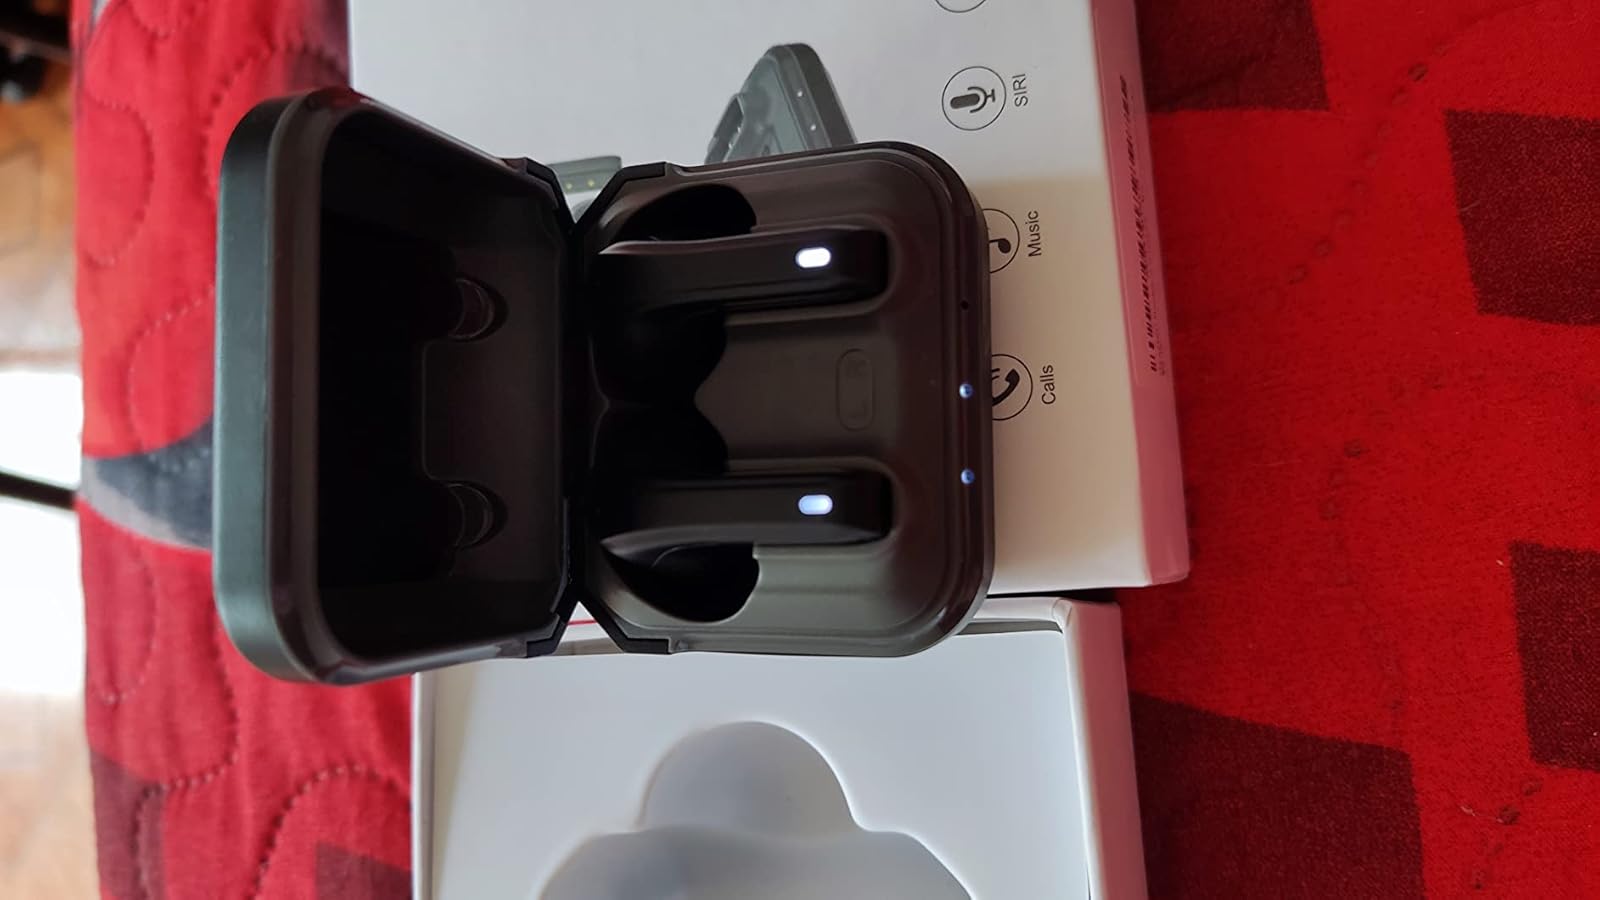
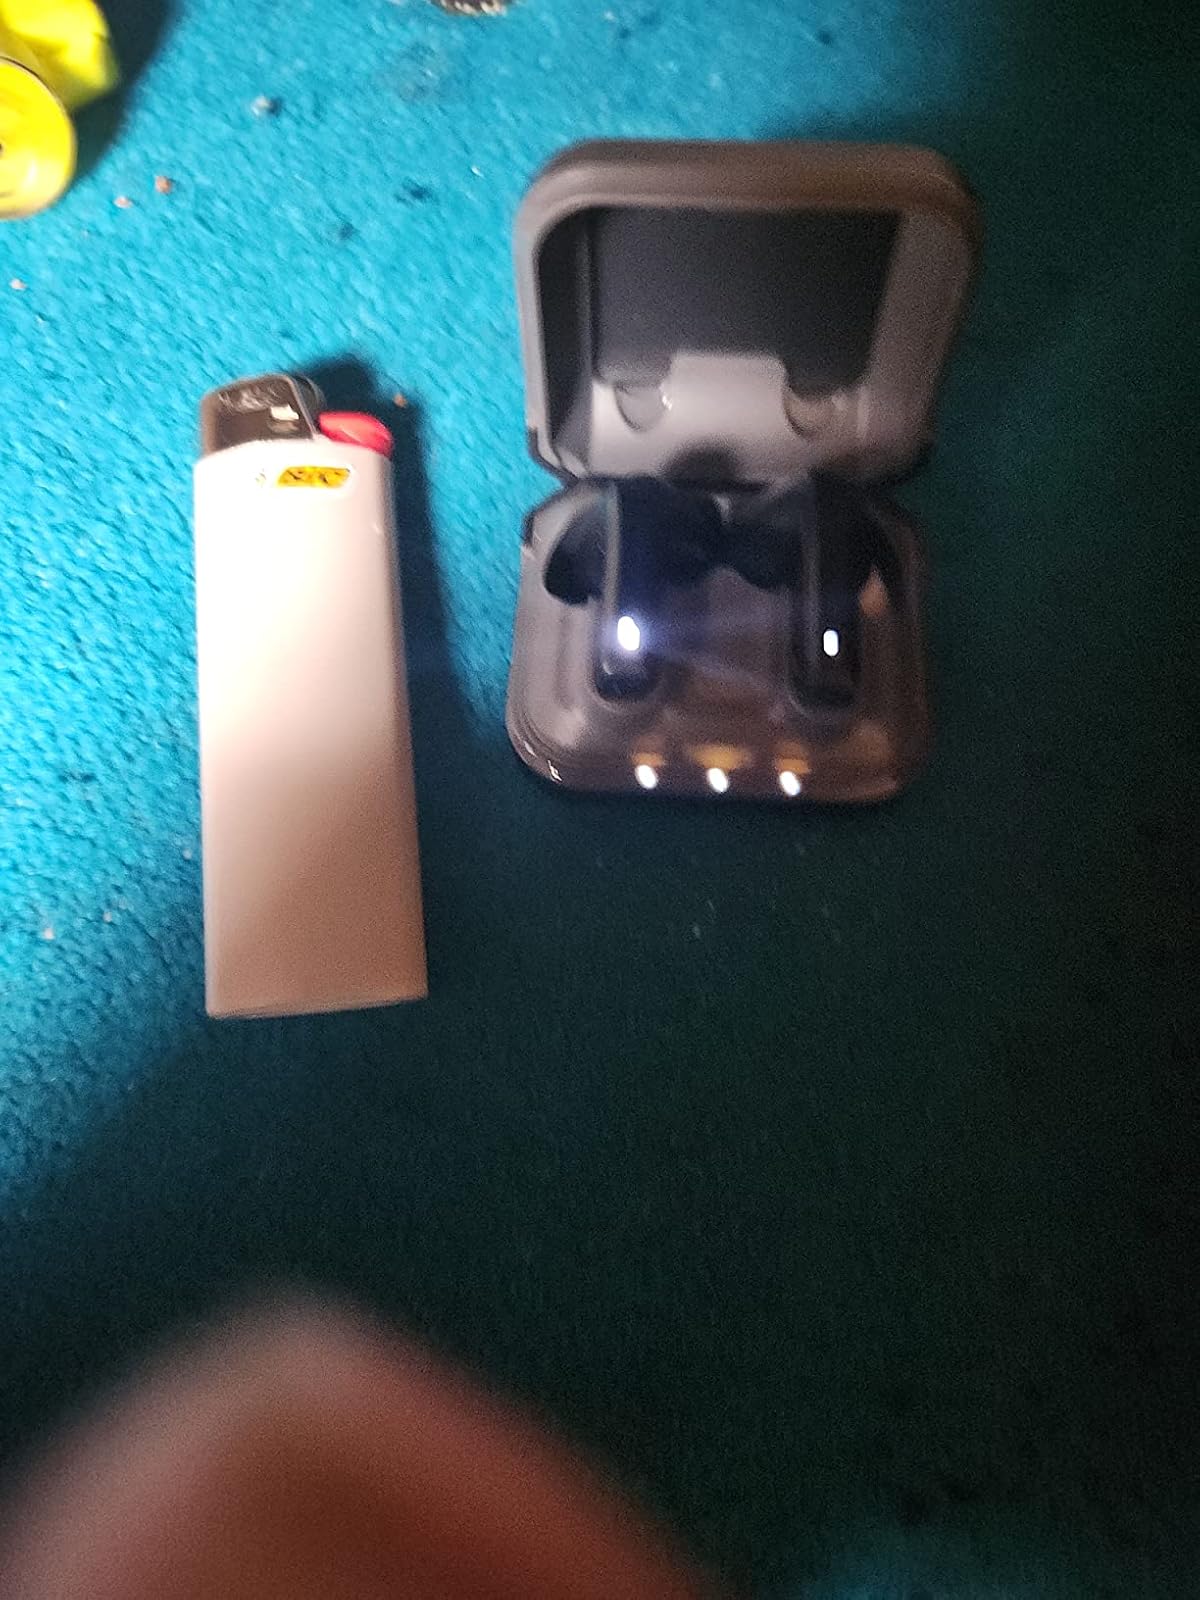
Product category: earbuds
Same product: yes